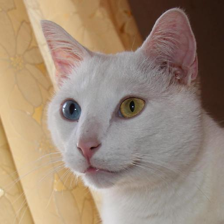
Label: animals